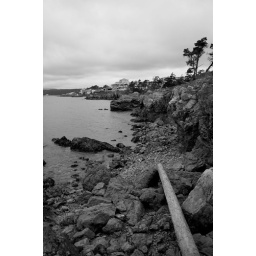
black and white shot of the shore near HMCS dockyard, Victoria BC